Father to Son (film)

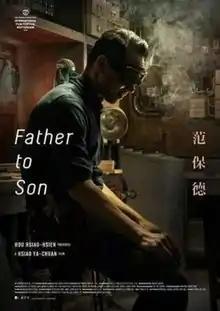
Theatrical release poster

Father to Son is a 2018 Taiwanese drama film directed and written by Hsiao Ya-chuan. The production companies behind the film are Bit Production in association with Pixelfly Digital Effects.